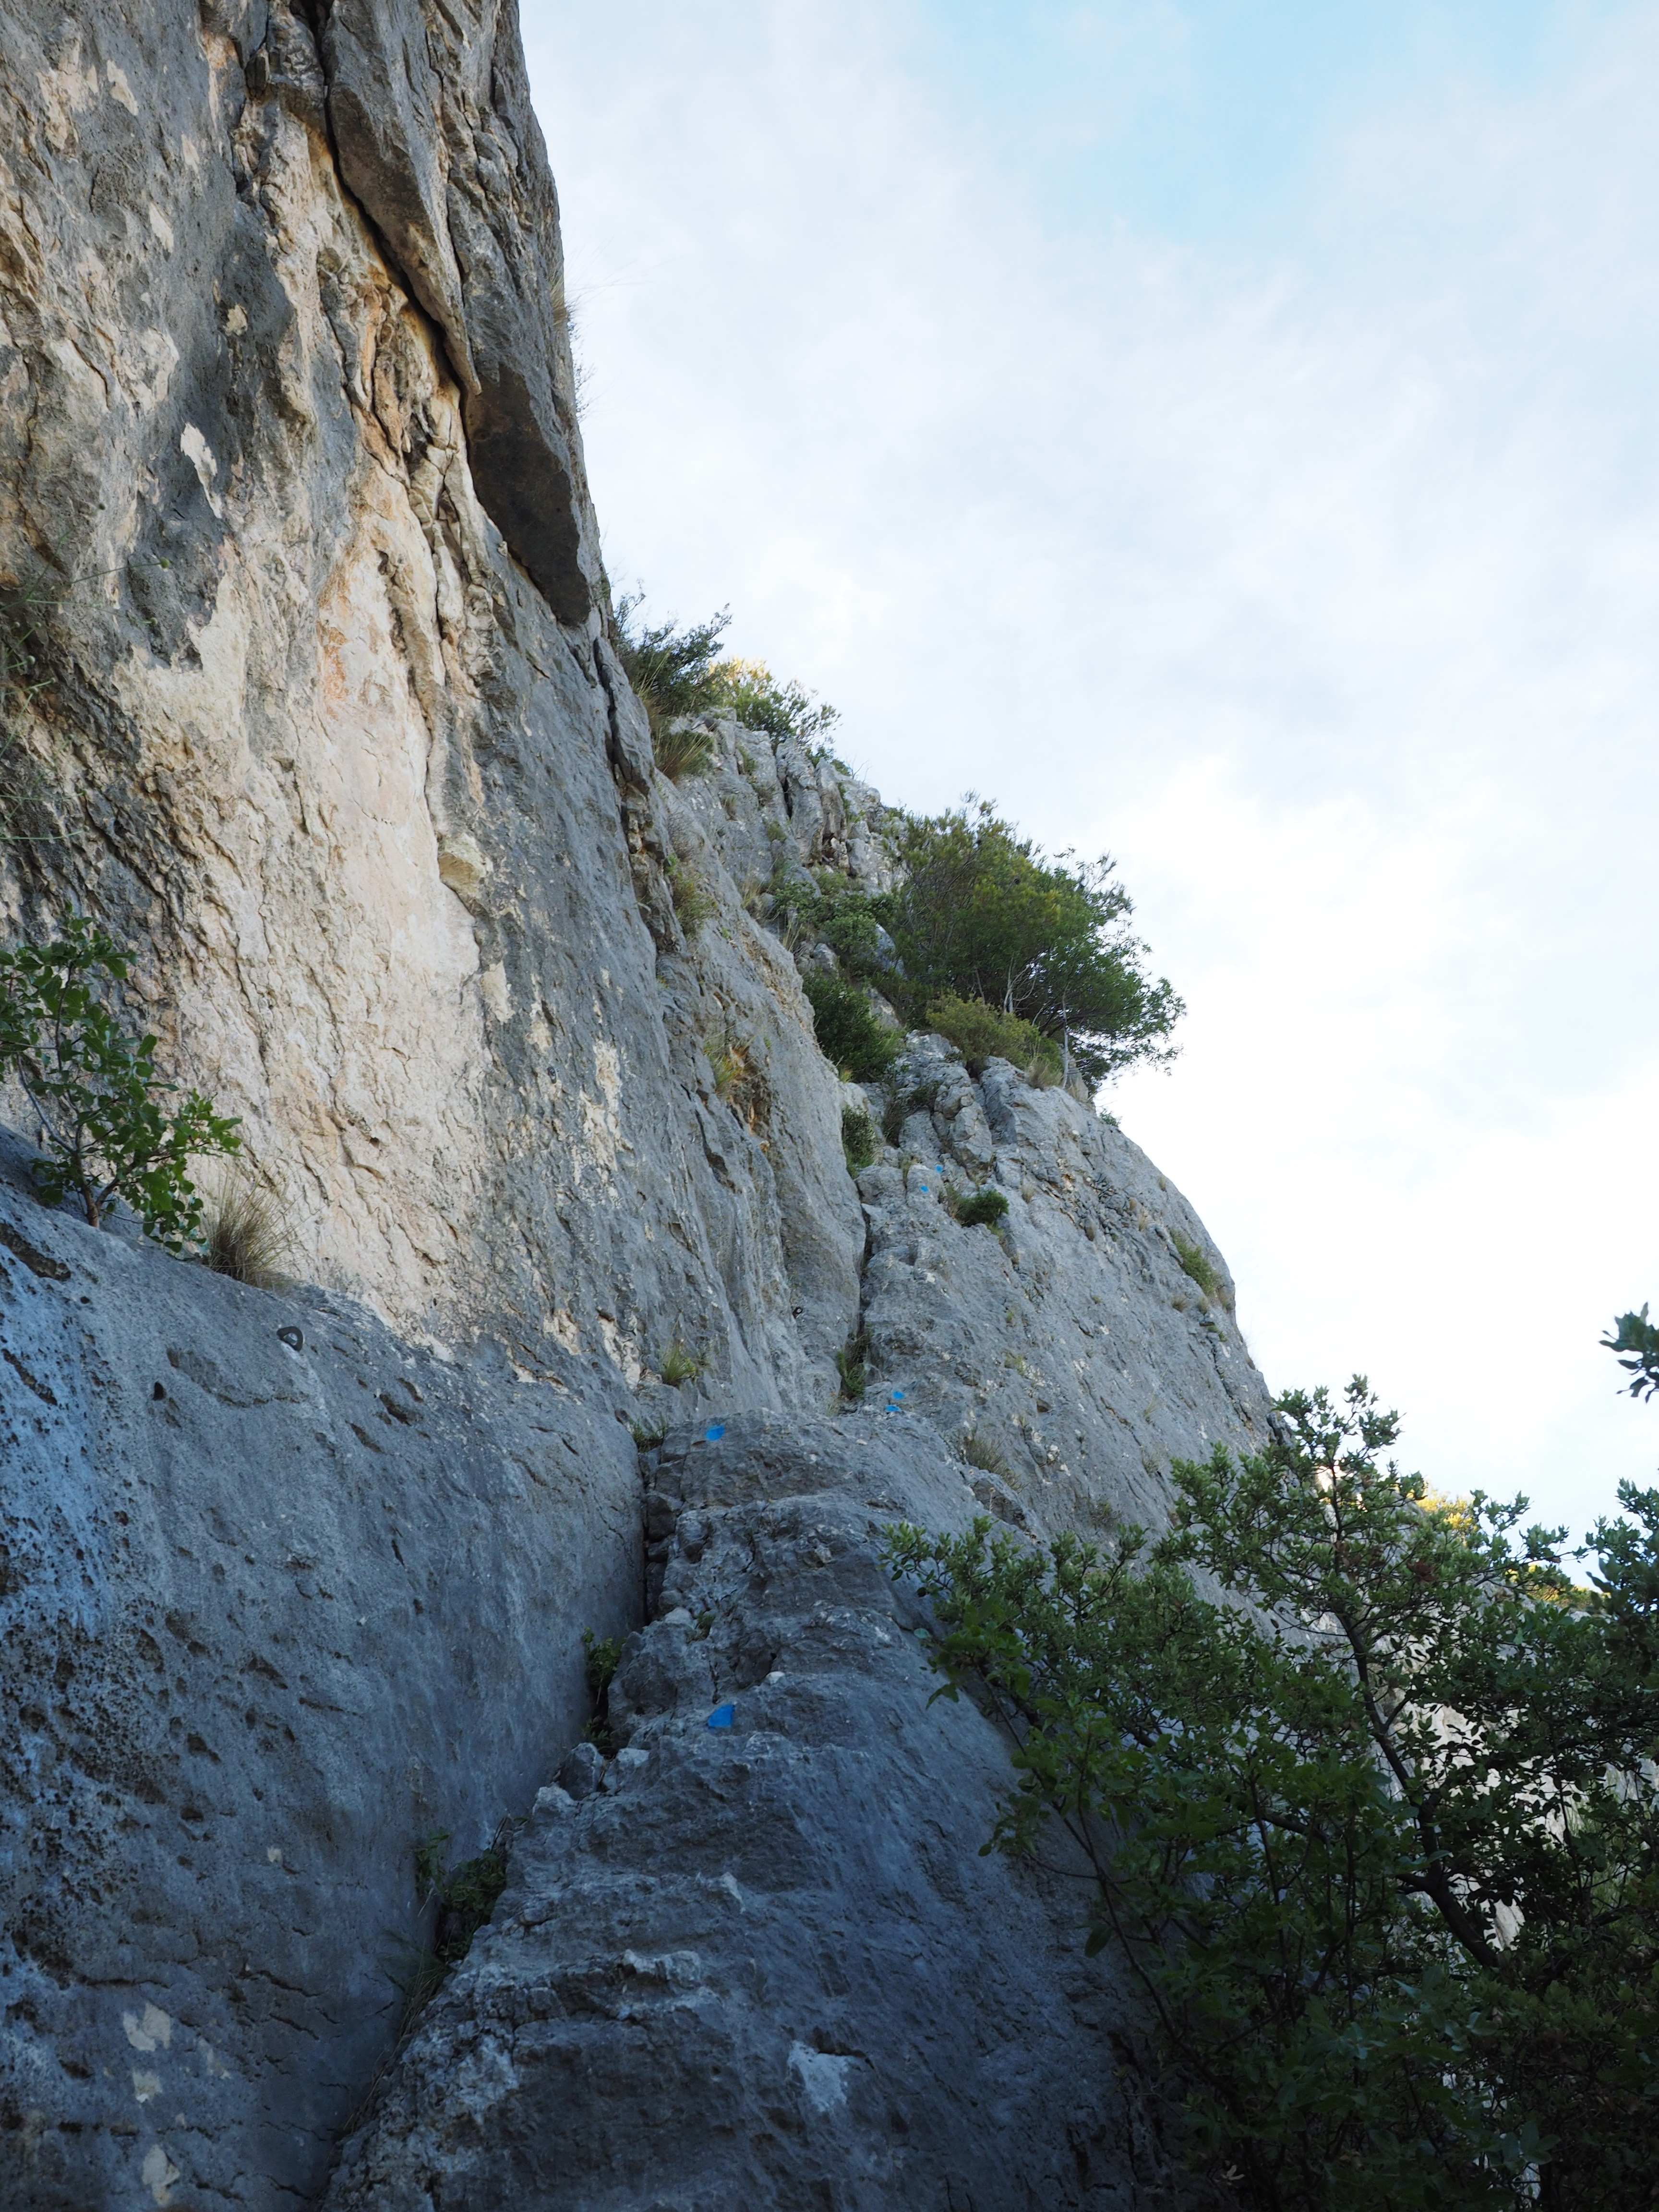
tree, path, rock, walking, mountain, trail, sidewalk, adventure, narrow, recreation, cliff, france, steep, terrain, rock wall, ridge, exposed, geology, sports, provence, rise, away, karst, fontaine de vaucluse, karst area, outdoor recreation